1963 Speedway World Team Cup

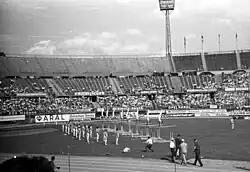
The Stadion Wien pictured here in 1965 was the venue for the 1963 final.

The British Round was cancelled. Great Britain was seeded to the Final.